Saint Ignatius' College, Riverview

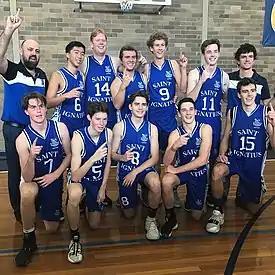
2019 Riverview 1st V Basketball Team

St Ignatius' College offers students the opportunity to participate in a number of co-curricular activities including: